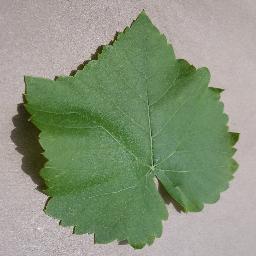
Label: Grape___healthy